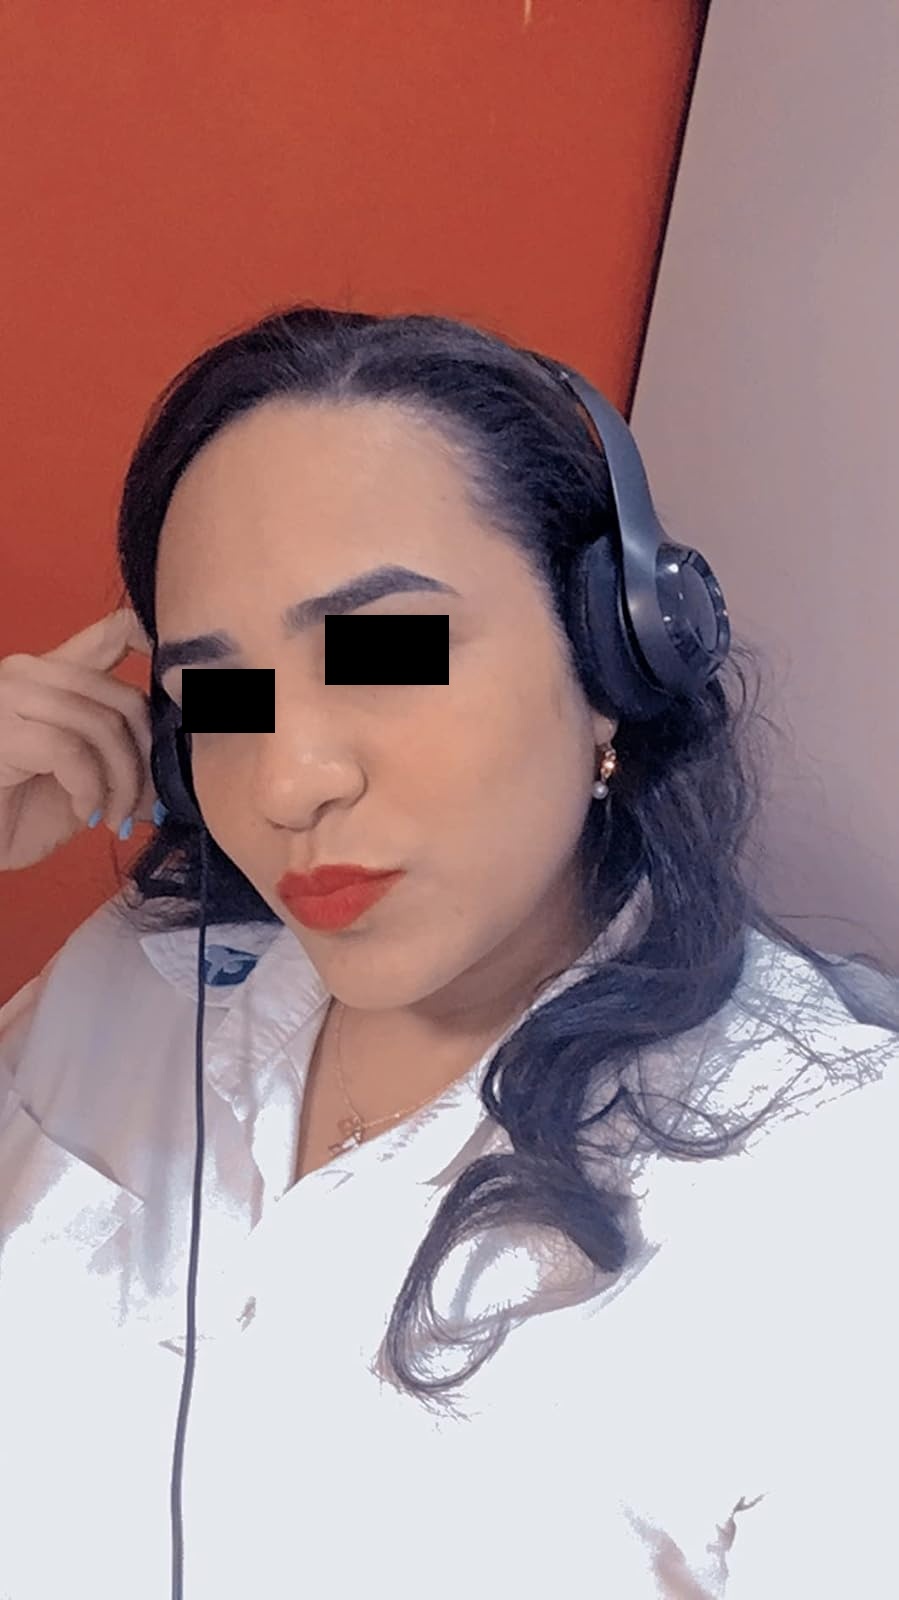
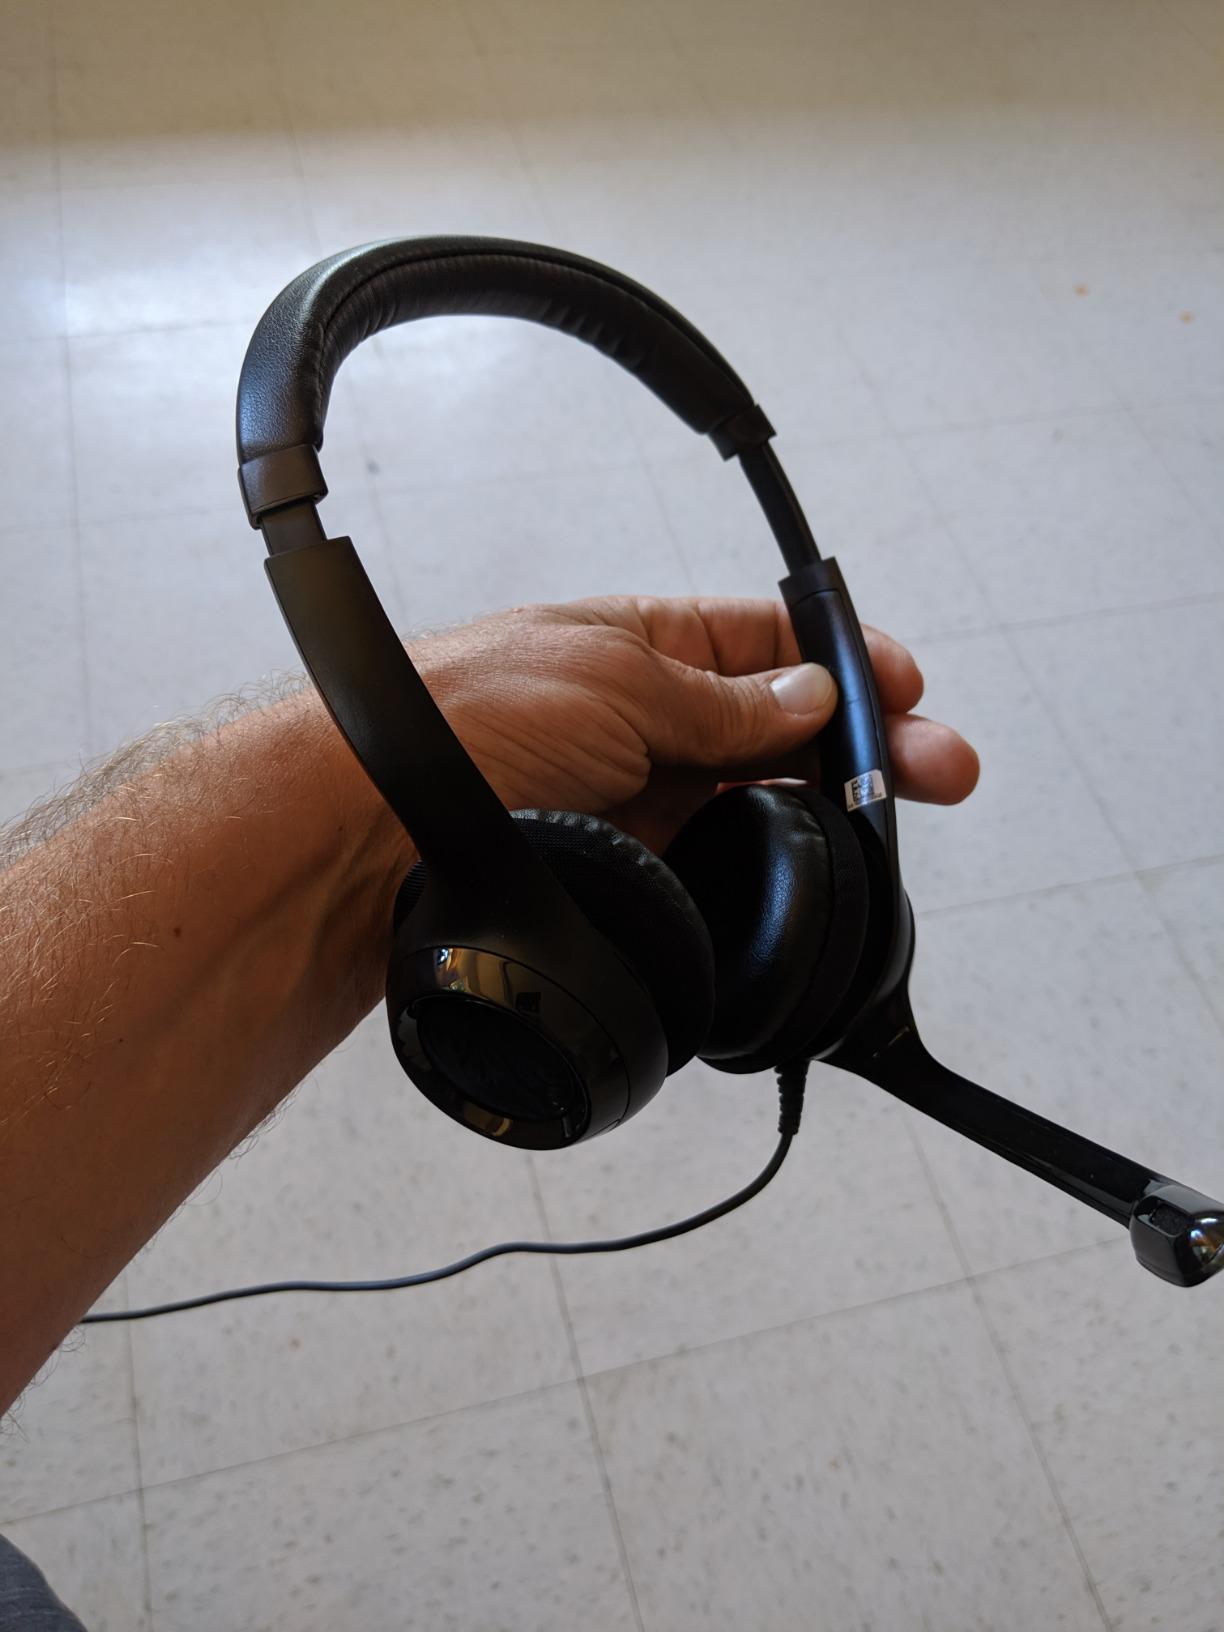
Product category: headphones
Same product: yes